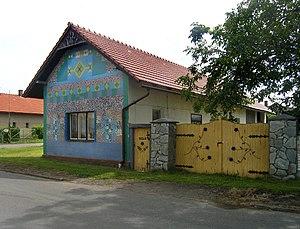
Ohaře est une commune du district de Kolín, dans la région de Bohême-Centrale, en République tchèque. Sa population s'élevait à 297 habitants en 2020.